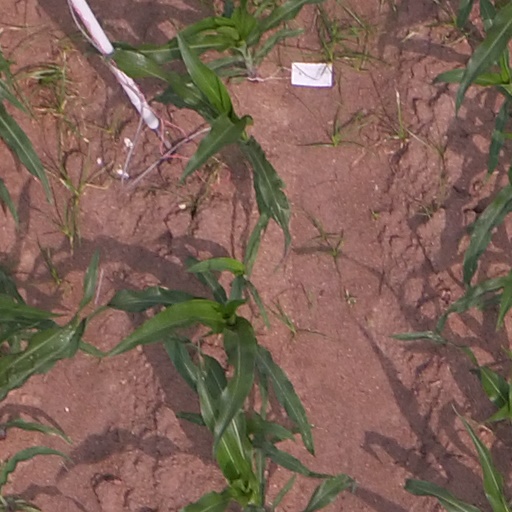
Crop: maize; corn